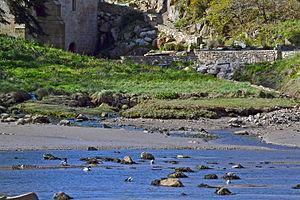
Estuaire de la rivière du Guillec traversant Plougoulm (Finistère).
Plougoulm [plugulm] est une commune du département du Finistère, dans la région Bretagne, en France. Sa devise est la suivante : « Dalc'homp mad » qui veut dire « tenons bon ». Les habitants de Plougoulm sont les Plougoulmois.